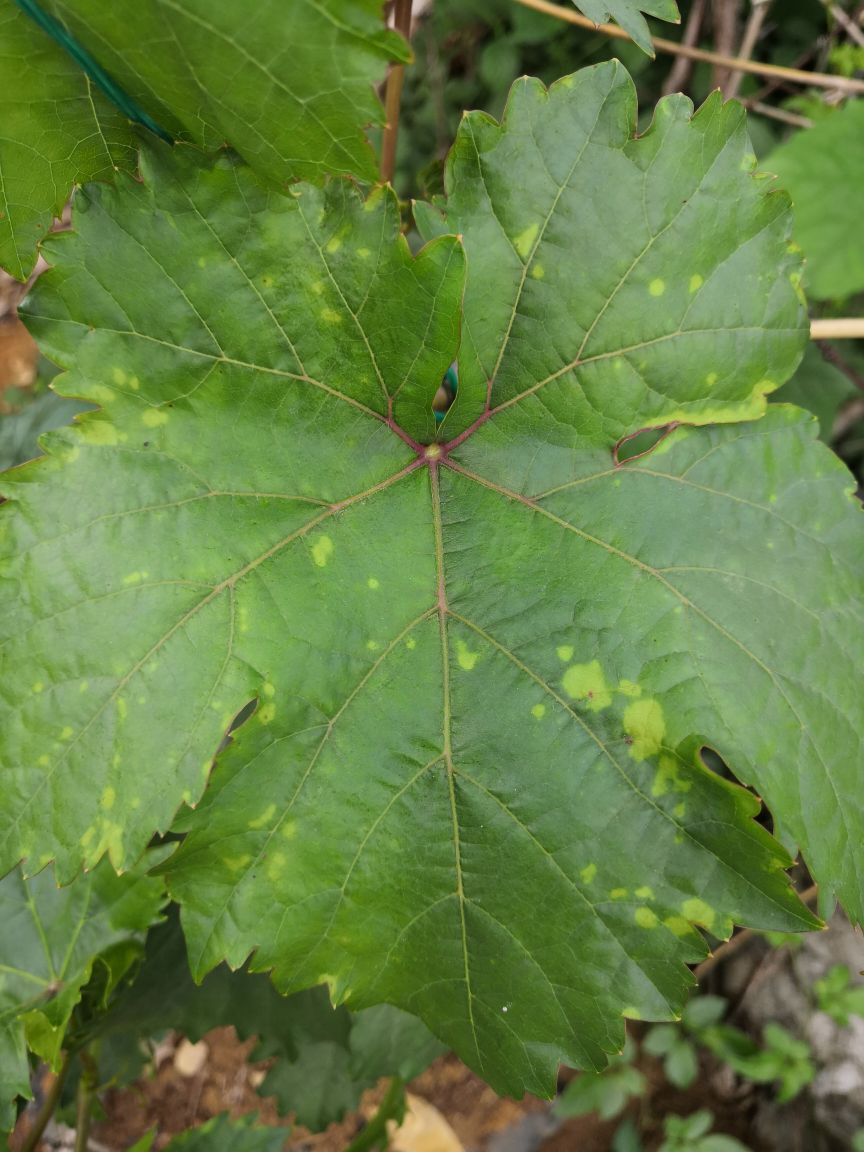
Plant: Grape
Disease: grape leaf spot